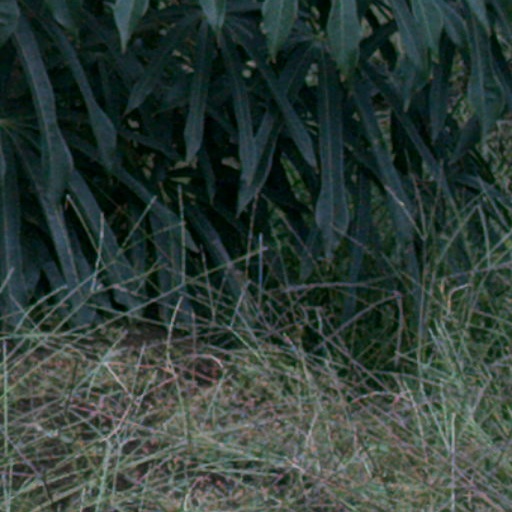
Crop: cassava